Bandits (video game)

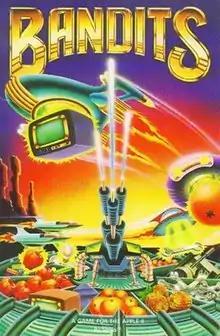

Bandits is a 1982 fixed shooter written by Tony and Benny Ngo for the Apple II and published by Sirius Software. The game is a clone of Taito's 1980 "Stratovox" arcade video game where the goal is to prevent aliens from stealing objects. "Bandits" was ported to the Atari 8-bit computers, Commodore 64, and VIC-20.